Ancestral Puebloans

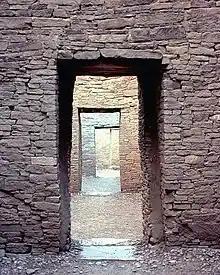
Doorways, Pueblo Bonito in Chaco Canyon, New Mexico

Built well before 1492 CE, these towns and villages were located in defensive positions, for example on high, steep mesas such as at Mesa Verde or present-day Acoma Pueblo, called the "Sky City", in New Mexico. Before 900 CE and progressing past the 13th century, the population complexes were major cultural centers. In Chaco Canyon, Chacoan developers quarried sandstone blocks and hauled timber from great distances, assembling 15 major complexes. These ranked as the largest buildings in North America until the late 19th century.